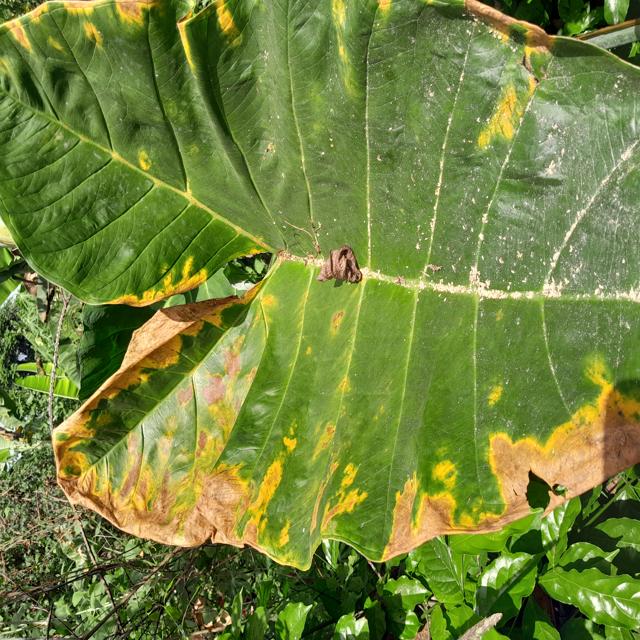
Label: Mid_Blight